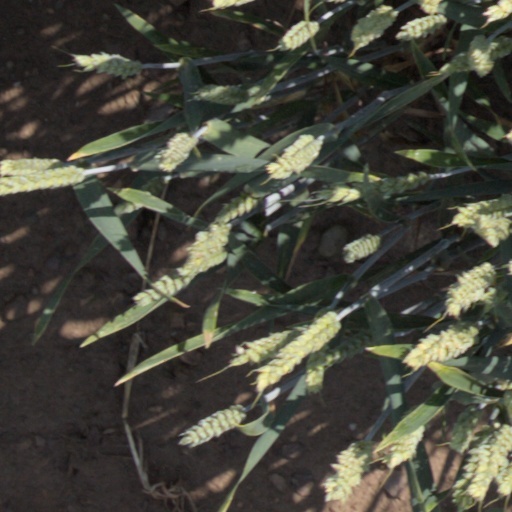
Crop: wheat